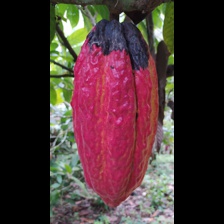
Label: phytophthora